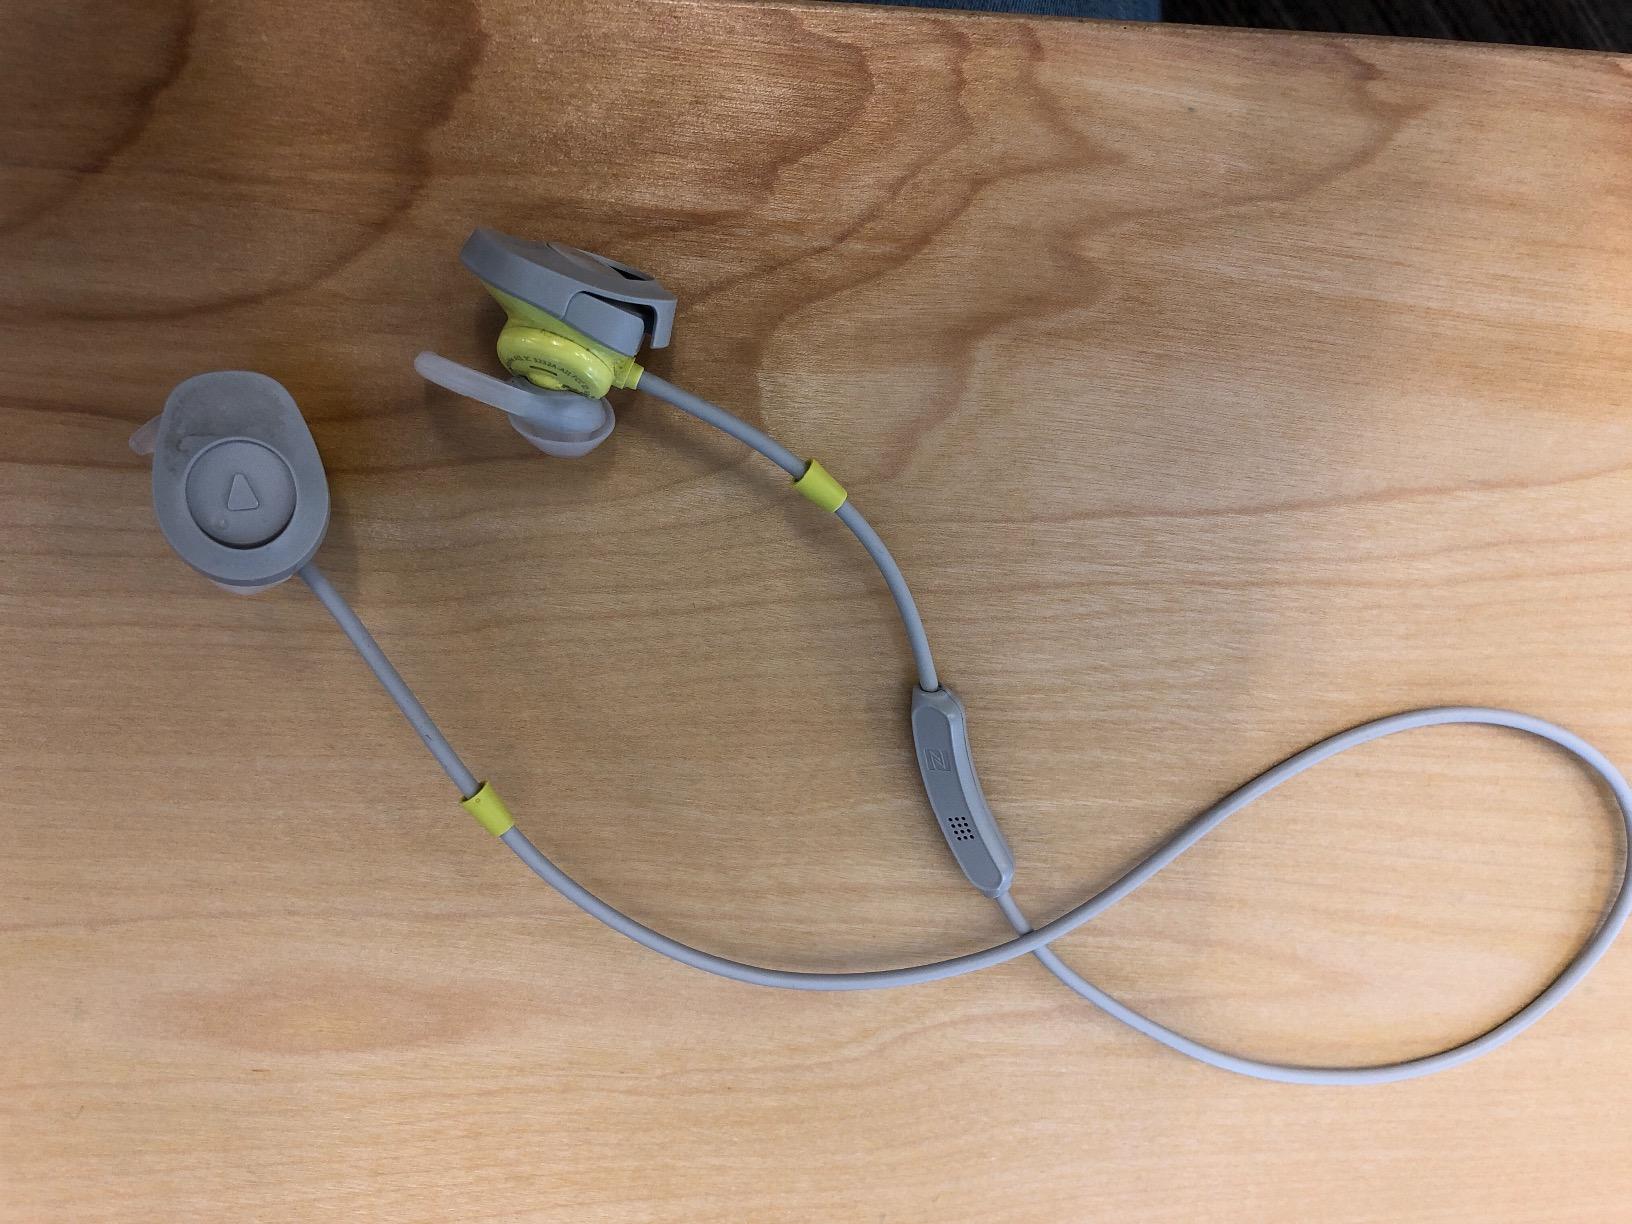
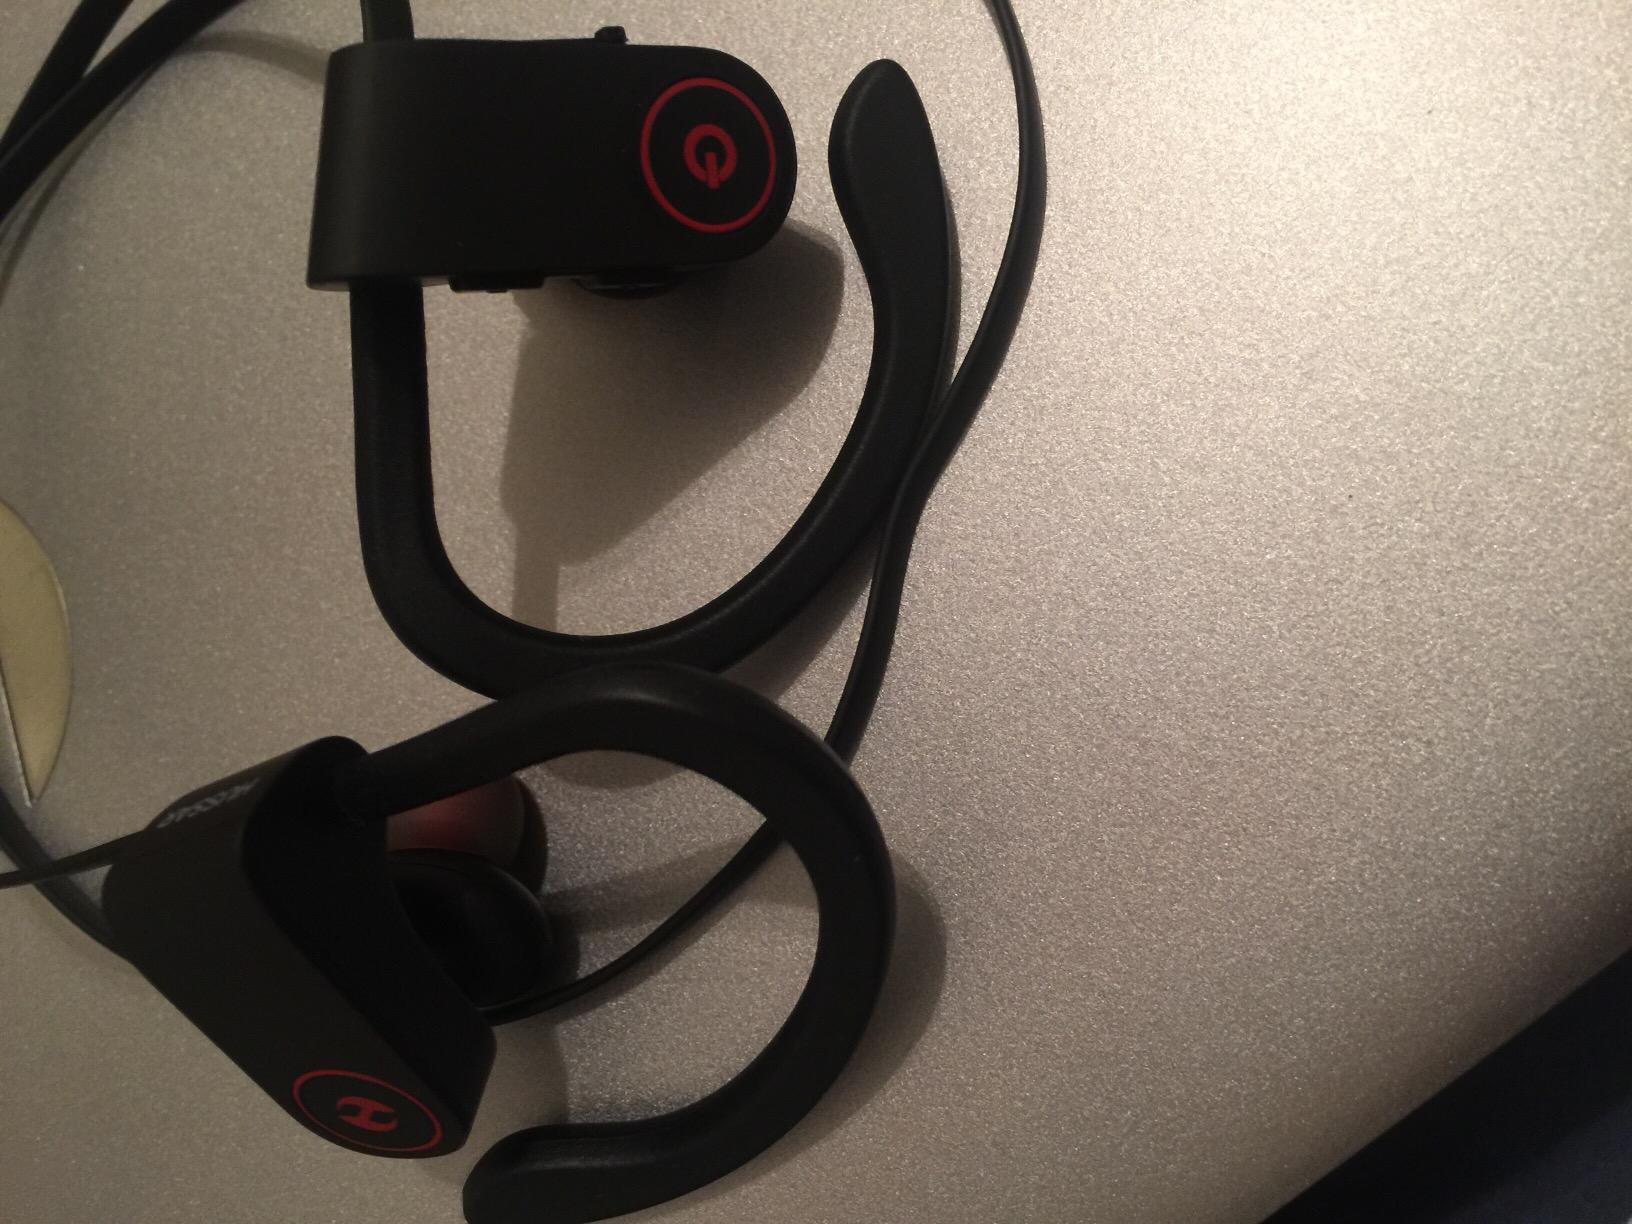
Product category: headphones
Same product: no